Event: Nepal Earthquake
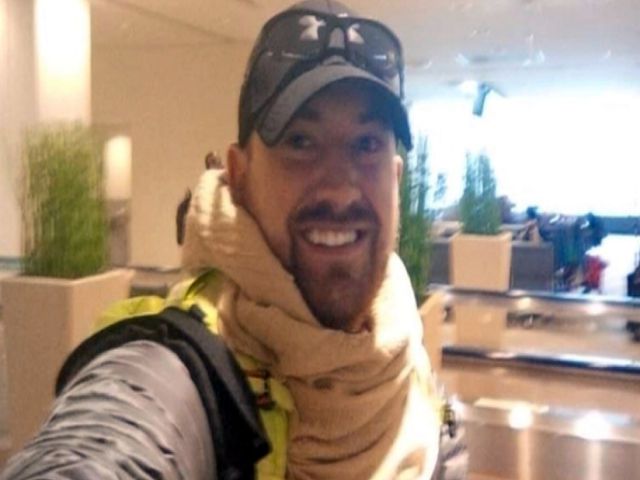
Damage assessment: no_damage